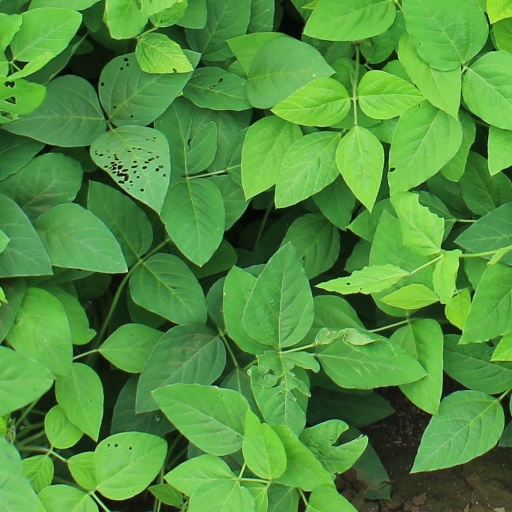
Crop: soybean